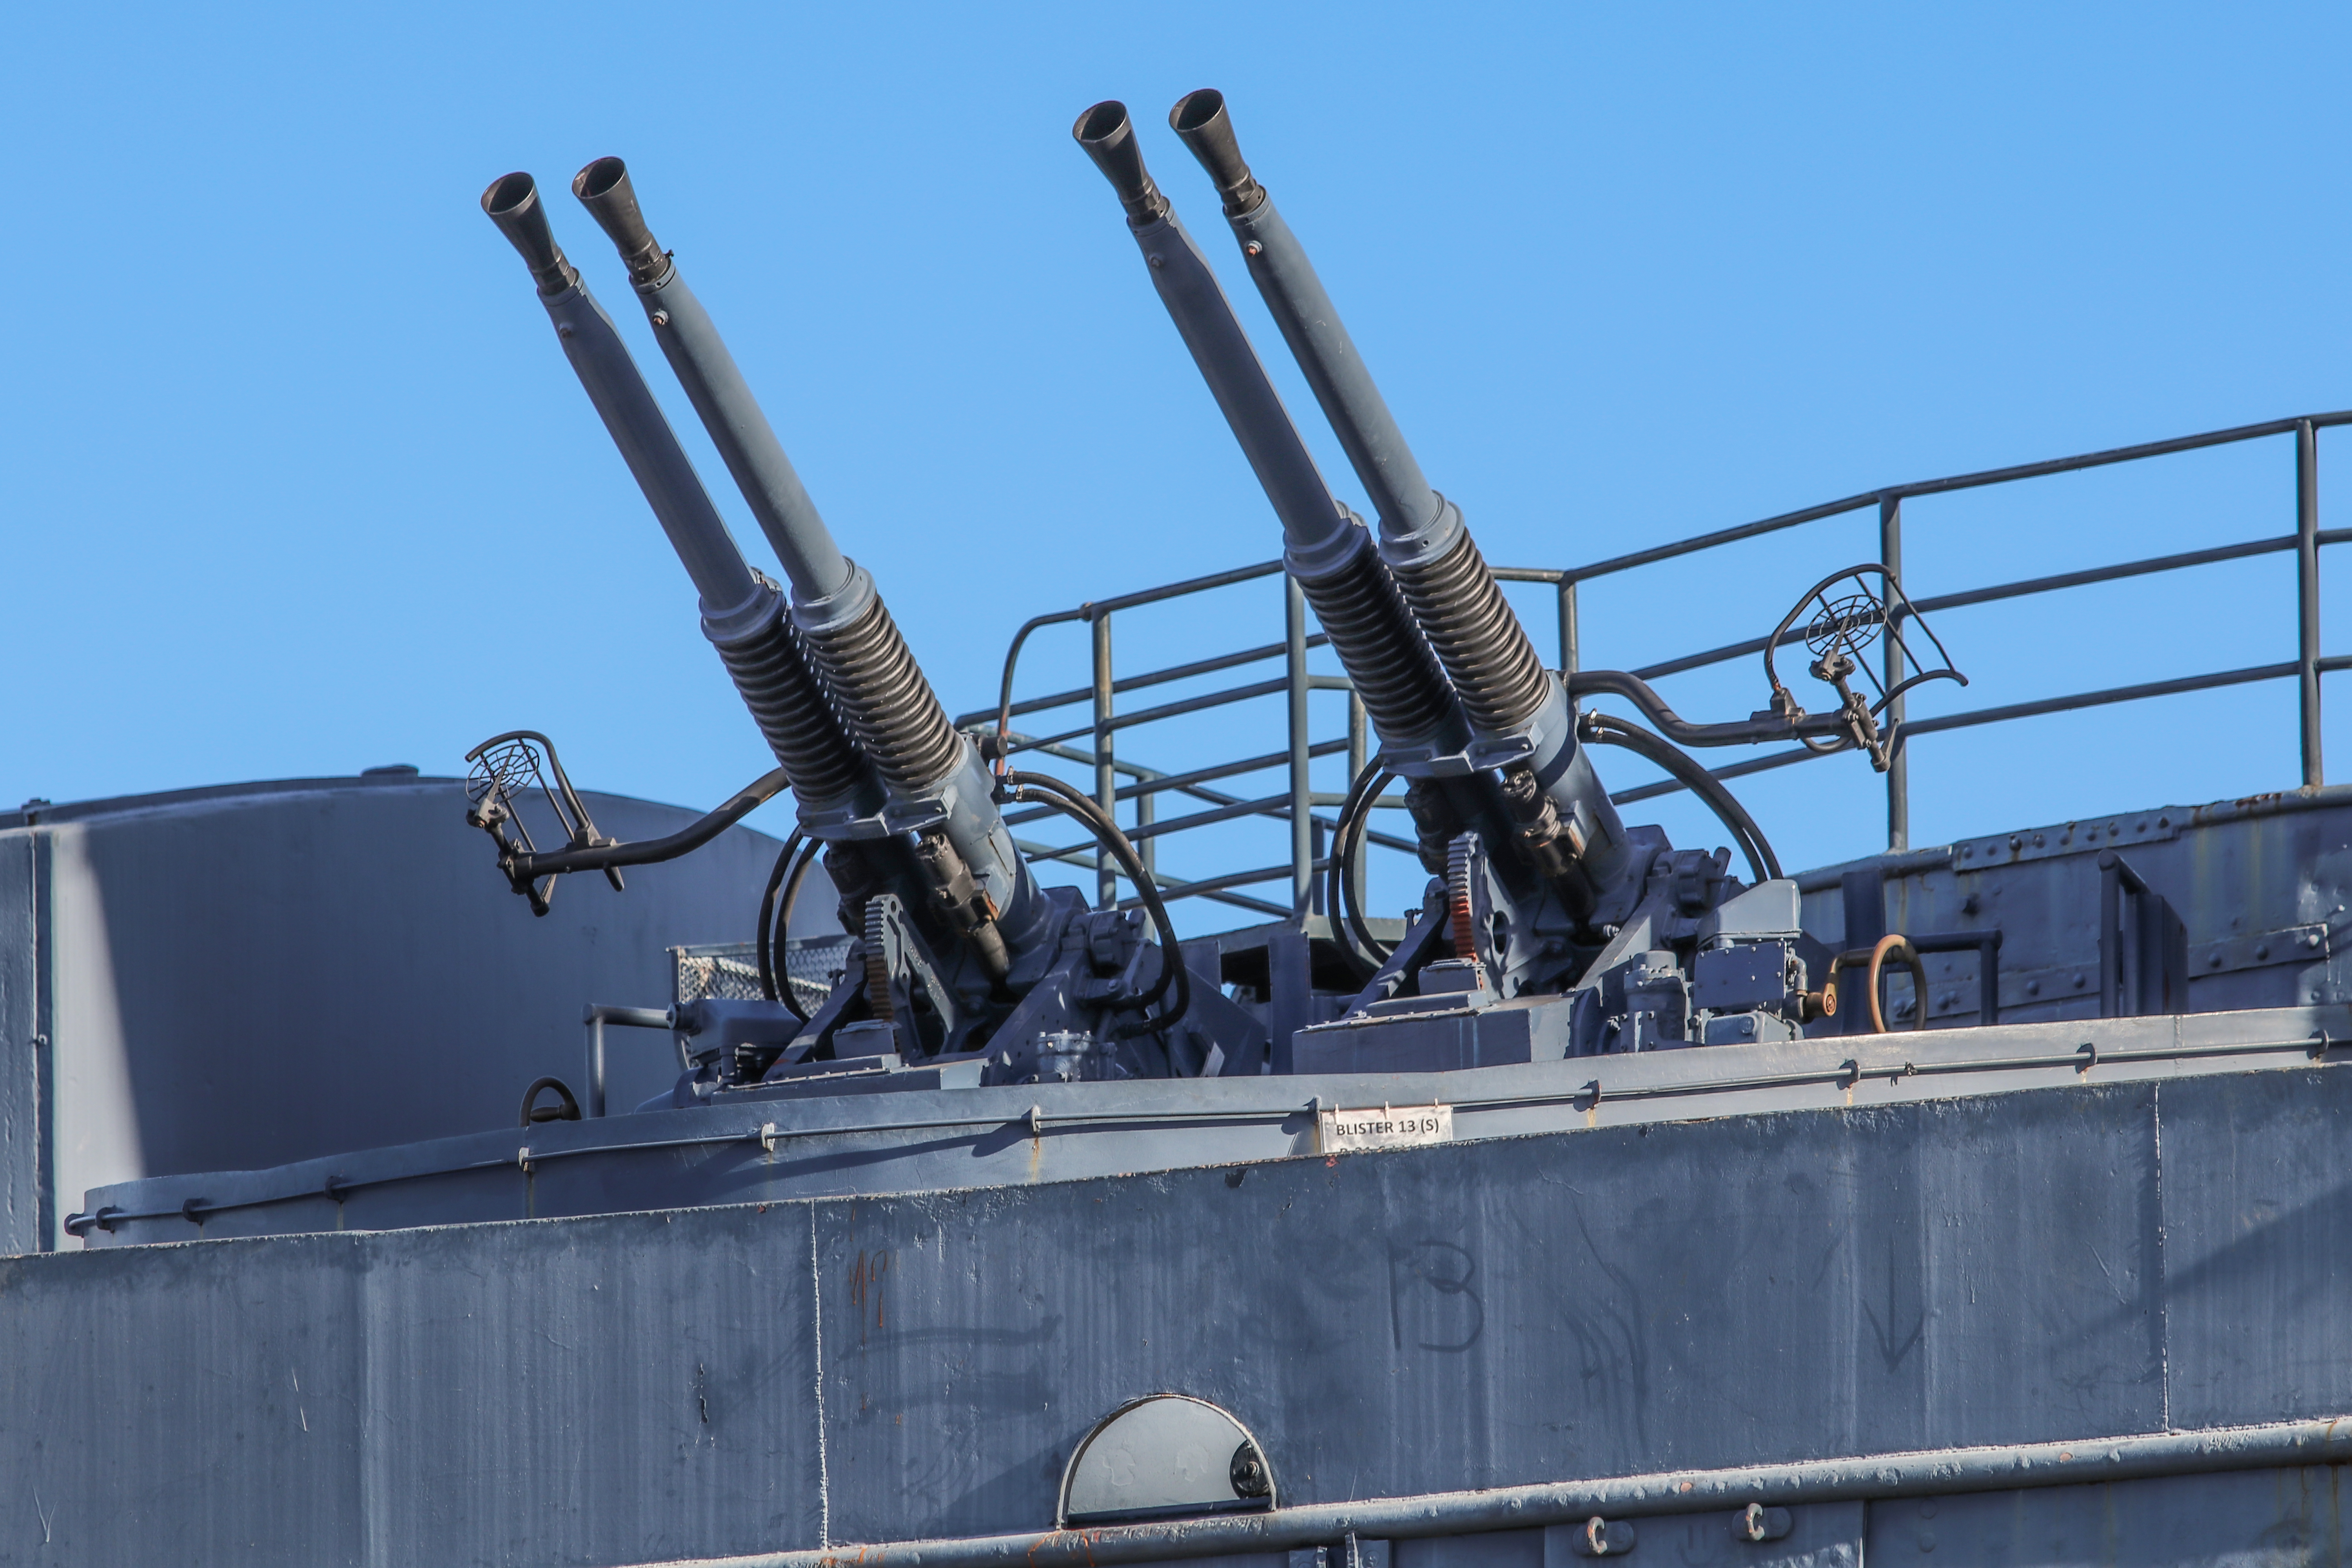
battleship, texas, texaspark, navy, ship, outside, water, metal, vessel, memorial, worldwar2, guns, iron, gas, machine, steel, chimney, engineering, pipe, naval ship